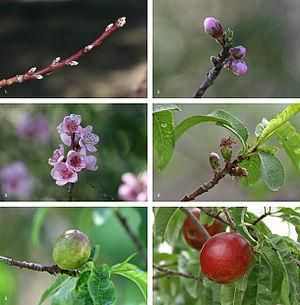
Développement d'une nectarine sur une période de 7,5 mois, du début de l'hiver au milieu de l'été. Est du Gippsland, Victoria (Australie). Formation d'un bourgeon sur une tige de l'année (t0, début de l'hiver). Différentiation de l'aspect des bourgeons floraux et végétatifs (t + 3 mois, début du printemps). Les fleurs sont ouvertes et sont fécondées par le pollen amené vent et les insectes (t + 3,5 mois, début du printemps). Formation des fruits. Le feuillage est pleinement développé et permet la photosynthèse (t + 4 mois, milieu du printemps). Fruit en plein développement (t + 5,5 mois, fin du printemps). Le fruit murit, devenant comestible, ce qui permet de répandre au loin la graine qu'il contient.(t + 7,5 mois, milieu de l'été).